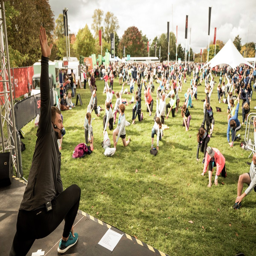
person leads beverage warm up and cool down